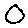
Label: 0